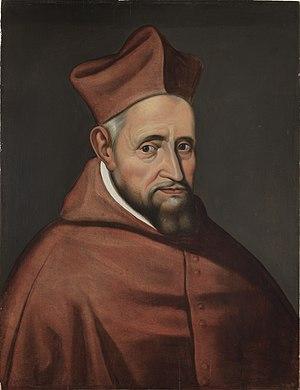
Cette liste de saints concerne les saints et les bienheureux, reconnus comme tels par l'Église catholique, ayant vécu au XVIIᵉ siècle.
Roberto Francesco Romolo Bellarmino, né à Montepulciano en Toscane le 4 octobre 1542 et mort à Rome le 17 septembre 1621, est un prêtre jésuite italien, théologien, écrivain et apologiste de renom. Proche conseiller du pape Clément VIII, celui-ci le crée cardinal-prêtre en 1599. Nommé archevêque de Capoue et consacré évêque en 1602, il est rappelé à Rome en 1605 par le pape Paul V qui l'y estime indispensable. Membre de la Sacrée Congrégation de l'Inquisition romaine et universelle, il participe activement au procès de Giordano Bruno, brûlé vif le 17 février 1600, et à la controverse autour des théories de Galilée.